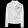
Label: Coat